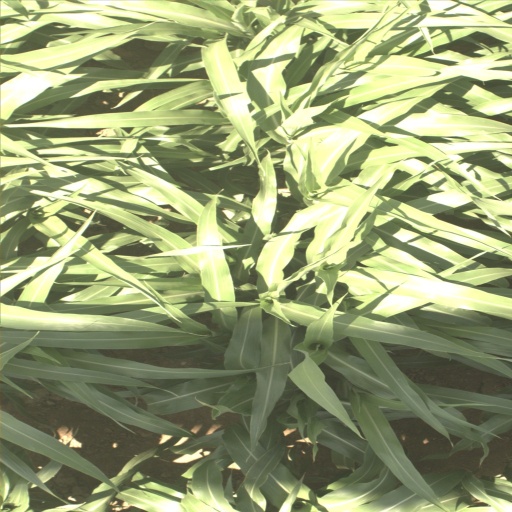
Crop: sorghum